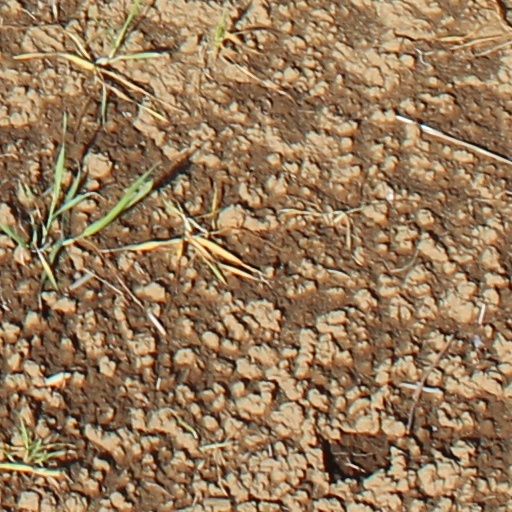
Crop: wheat